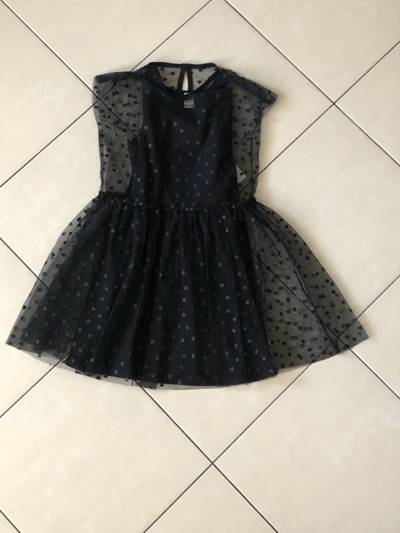
Waste category: clothes